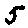
Label: 5